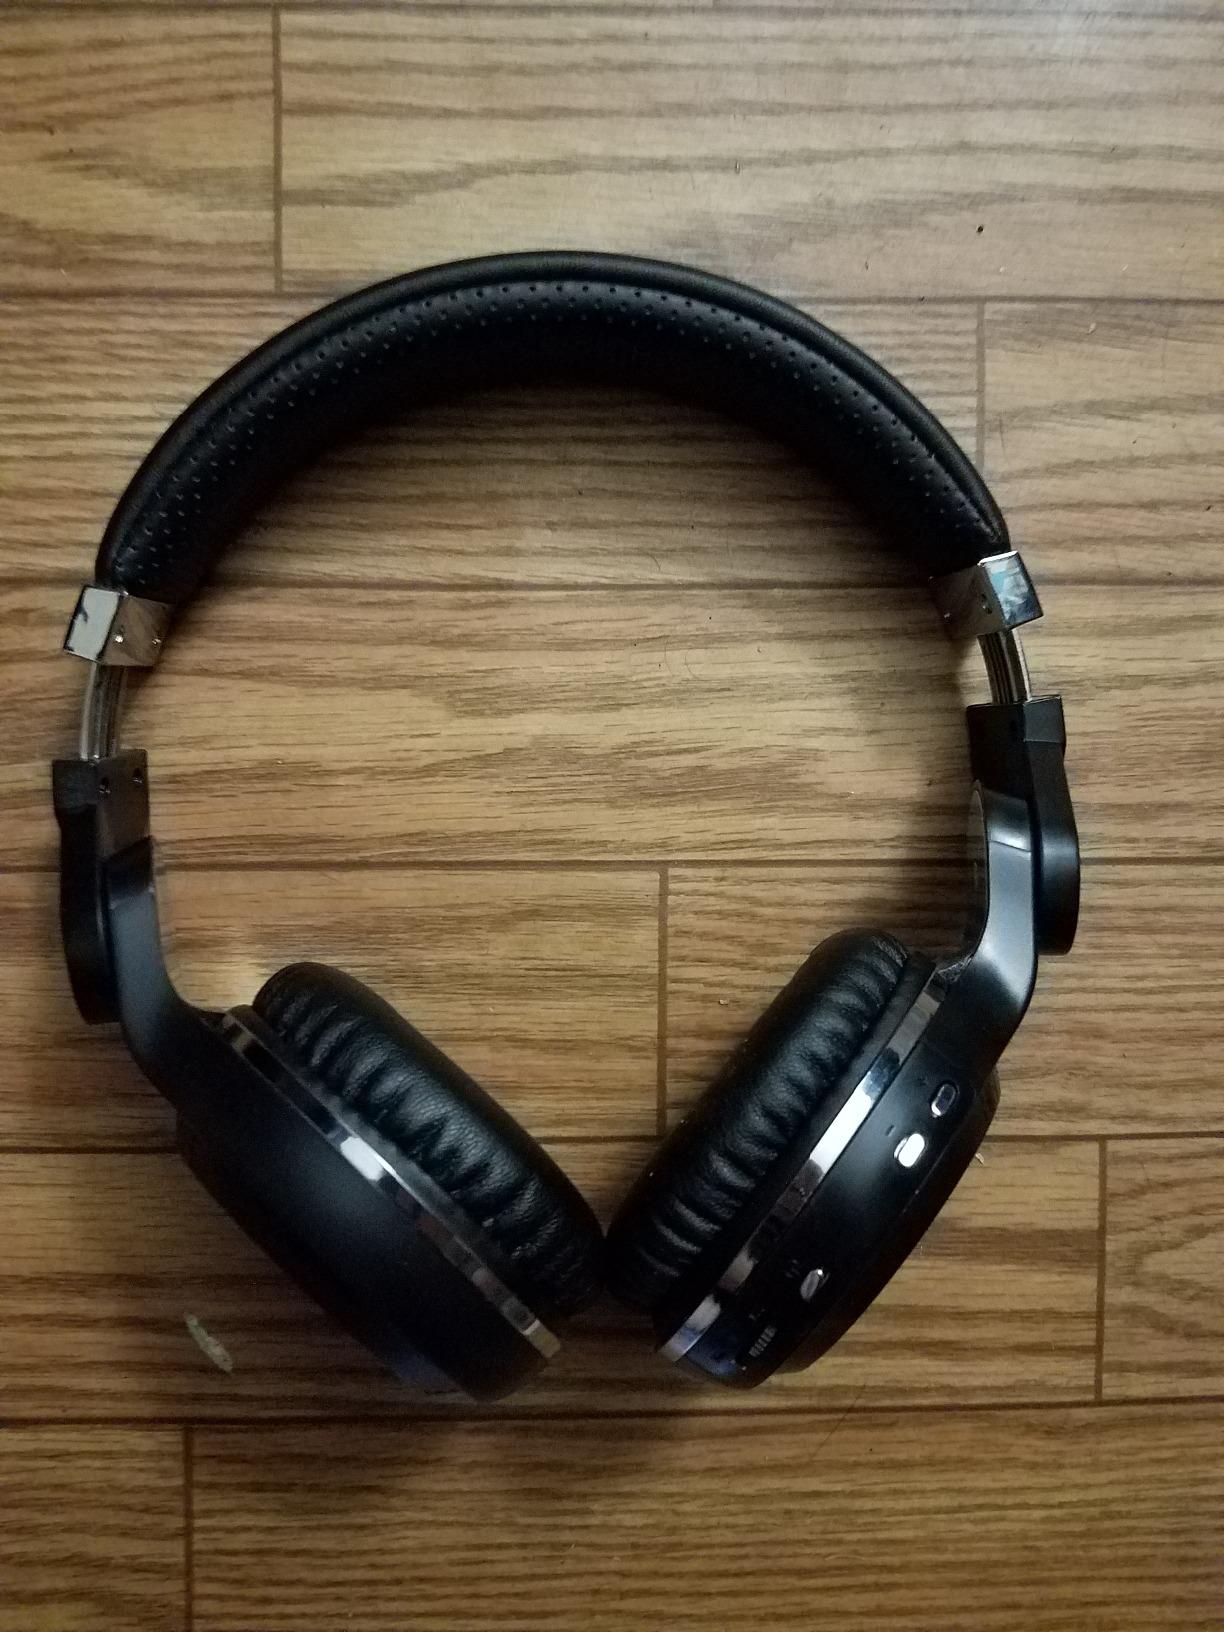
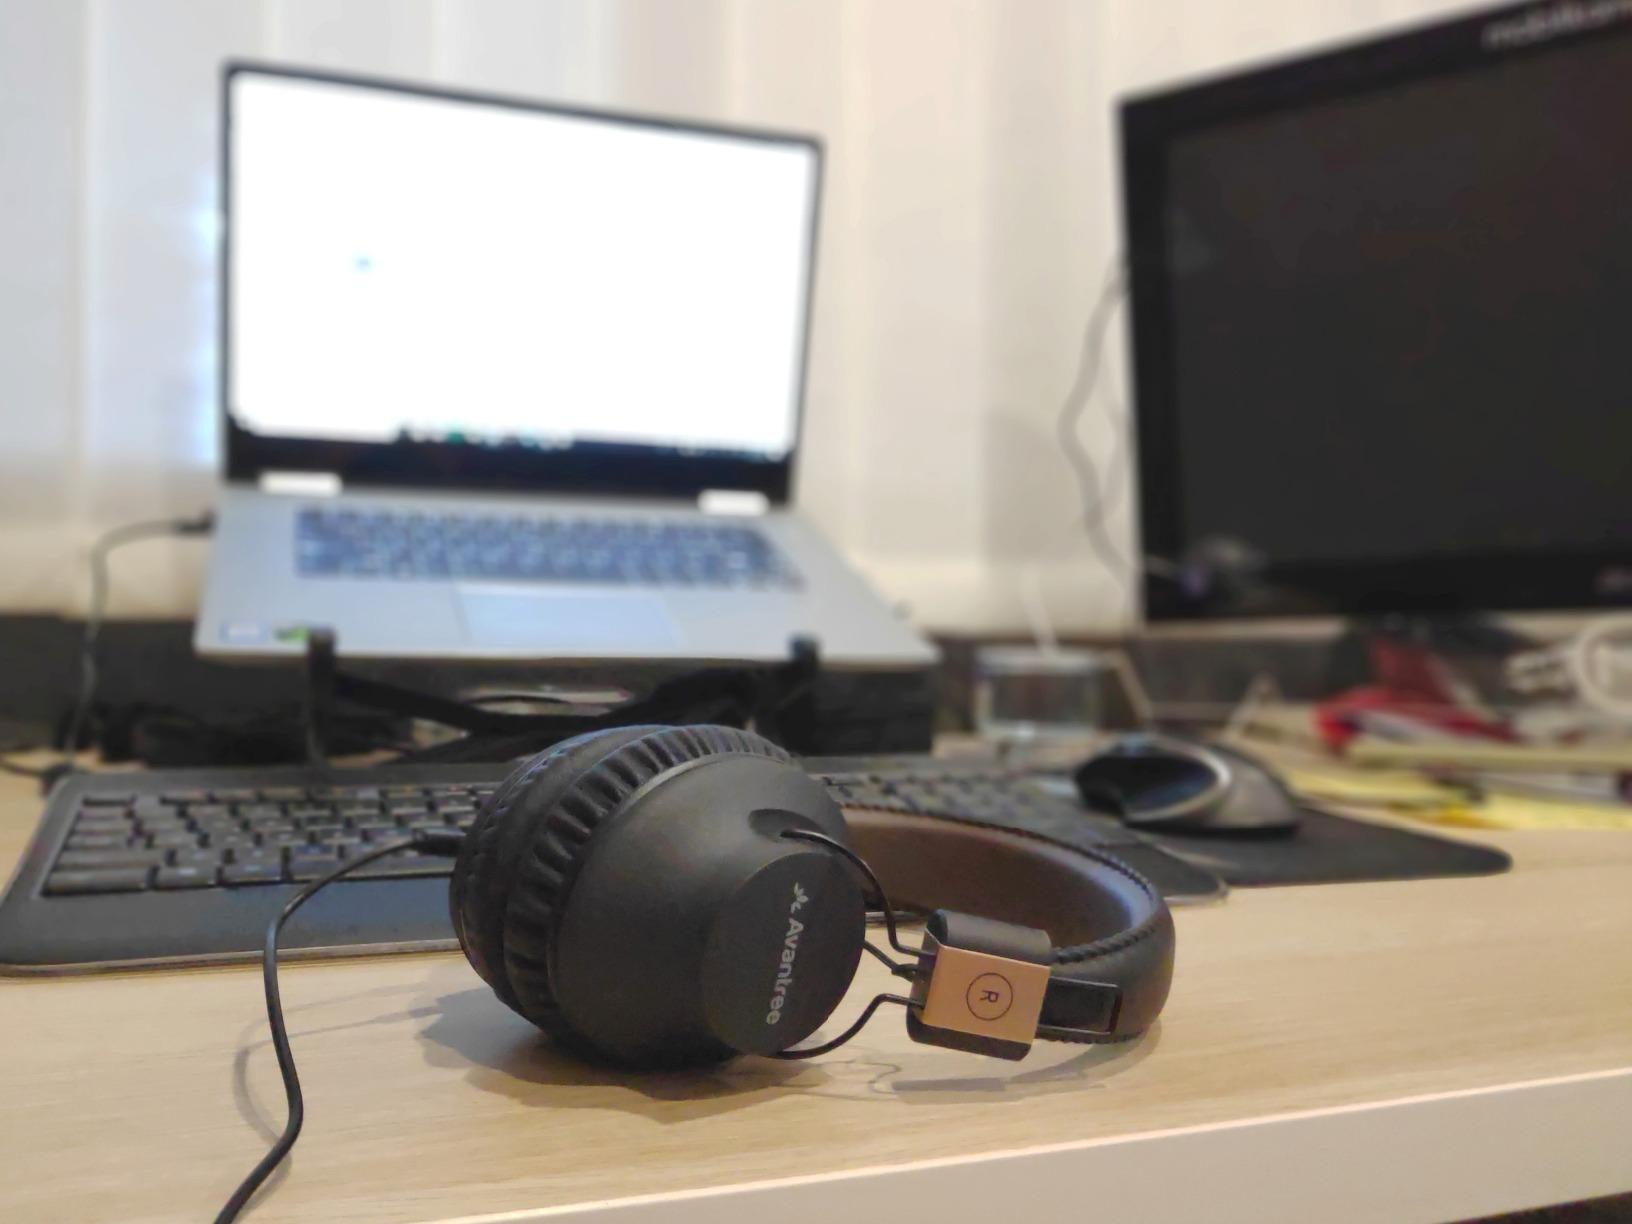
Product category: headphones
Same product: no